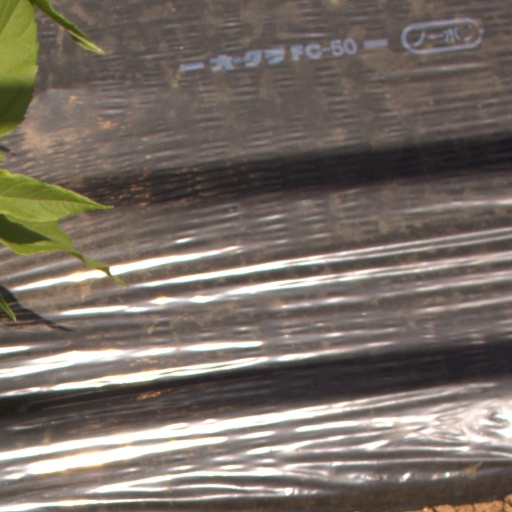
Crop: Jerusalem artichoke